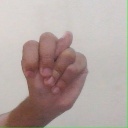
अक्षर: न